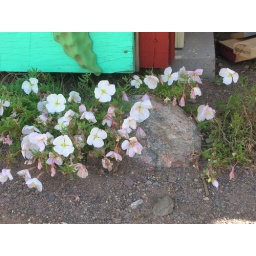
white flowers near climbing wall 2.JPG